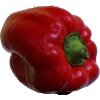
Label: Pepper Red 1